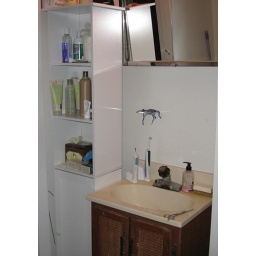
New cabinet in the bathroom